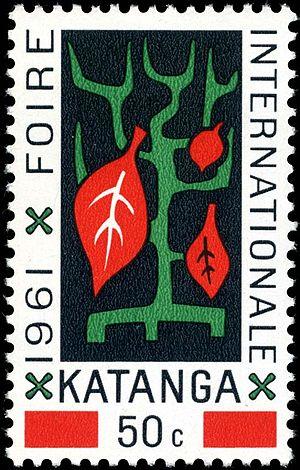
Le Katanga était la province la plus méridionale de la république démocratique du Congo. Sa superficie était de 497 000 km², soit environ la taille de l'Espagne. Le plateau du Katanga accueille de nombreuses fermes d'élevage et d'agriculture. L'Est et le Sud de la province renferment de très riches gisements de cobalt, cuivre, fer, radium, uranium, et diamant.